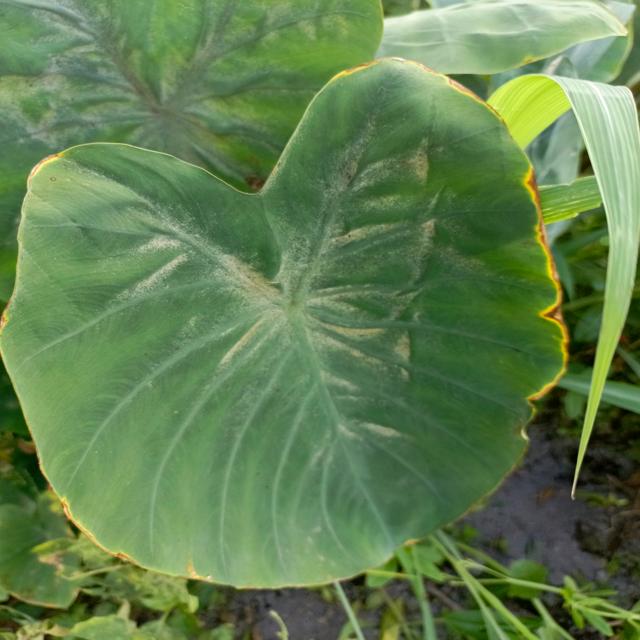
Label: Mid_Blight